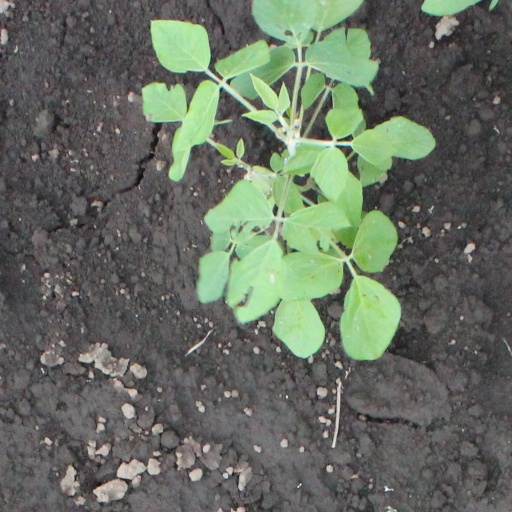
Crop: soybean